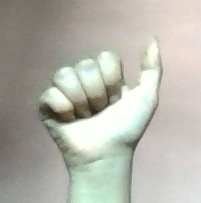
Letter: dhad